Begnadalen Church

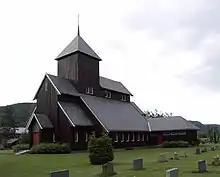
View of the church

Begnadalen Church is a parish church of the Church of Norway in Sør-Aurdal Municipality in Innlandet county, Norway. It is located in the village of Begnadalen. It is the church for the Begnadalen parish which is part of the Valdres prosti (deanery) in the Diocese of Hamar. The brown, wooden church was built in a long church design in 1964 using plans drawn up by the architects Arnstein Arneberg and Per Solemslie. The church seats about 240 people.